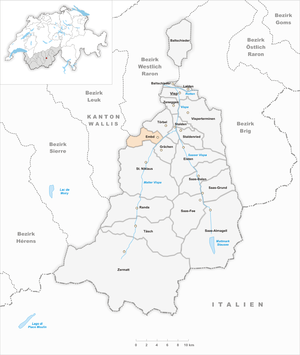
Embd est une commune suisse du canton du Valais, située dans le district de Viège.